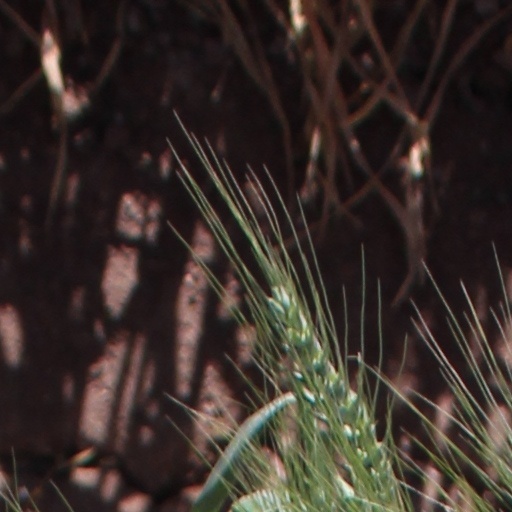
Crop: wheat